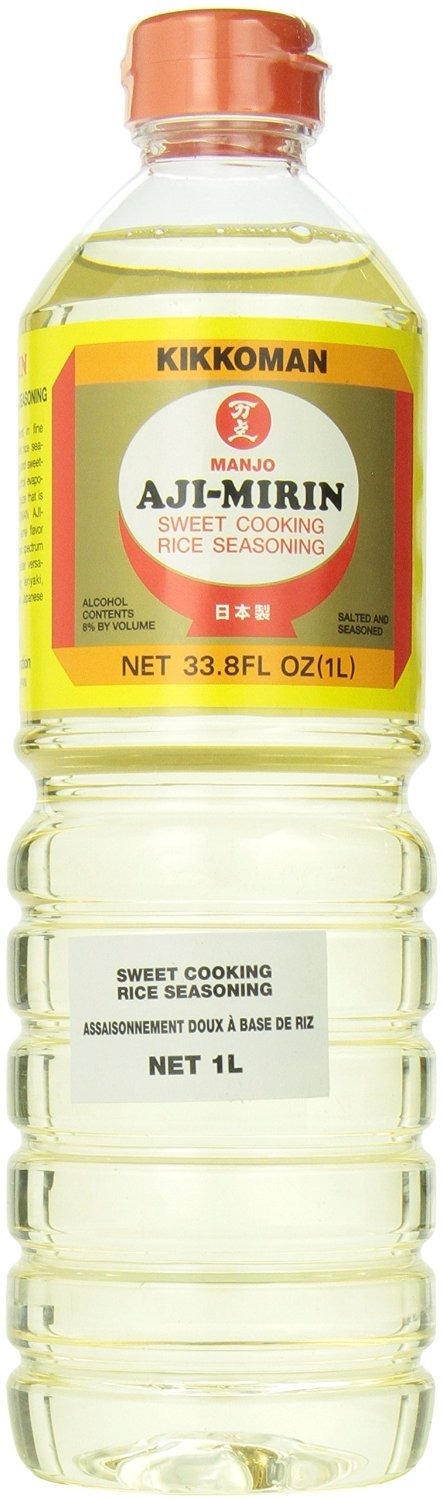
Item Name: Kikkoman Manjo Aji Mirin, 33.8 fl oz
Bullet Point 1: Cooking essentials for Asian cuisine
Bullet Point 2: Add a little to dishes such as stir-fry, teriyaki, sukiyaki, and tempura for a delicious, traditional flavor!
Bullet Point 3: Product of Japan
Value: 33.8
Unit: Fl Oz

Price: 24.79